2023 heat waves

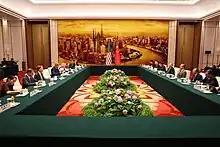
China's top diplomat Wang Yi met with United States Special Presidential Envoy for Climate John Kerry in Beijing on 18 July 2023

China's top diplomat Wang Yi and American diplomat John Kerry called for "global leadership" on climate issues.